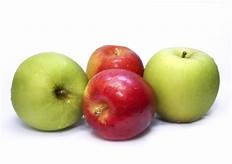
Label: apple